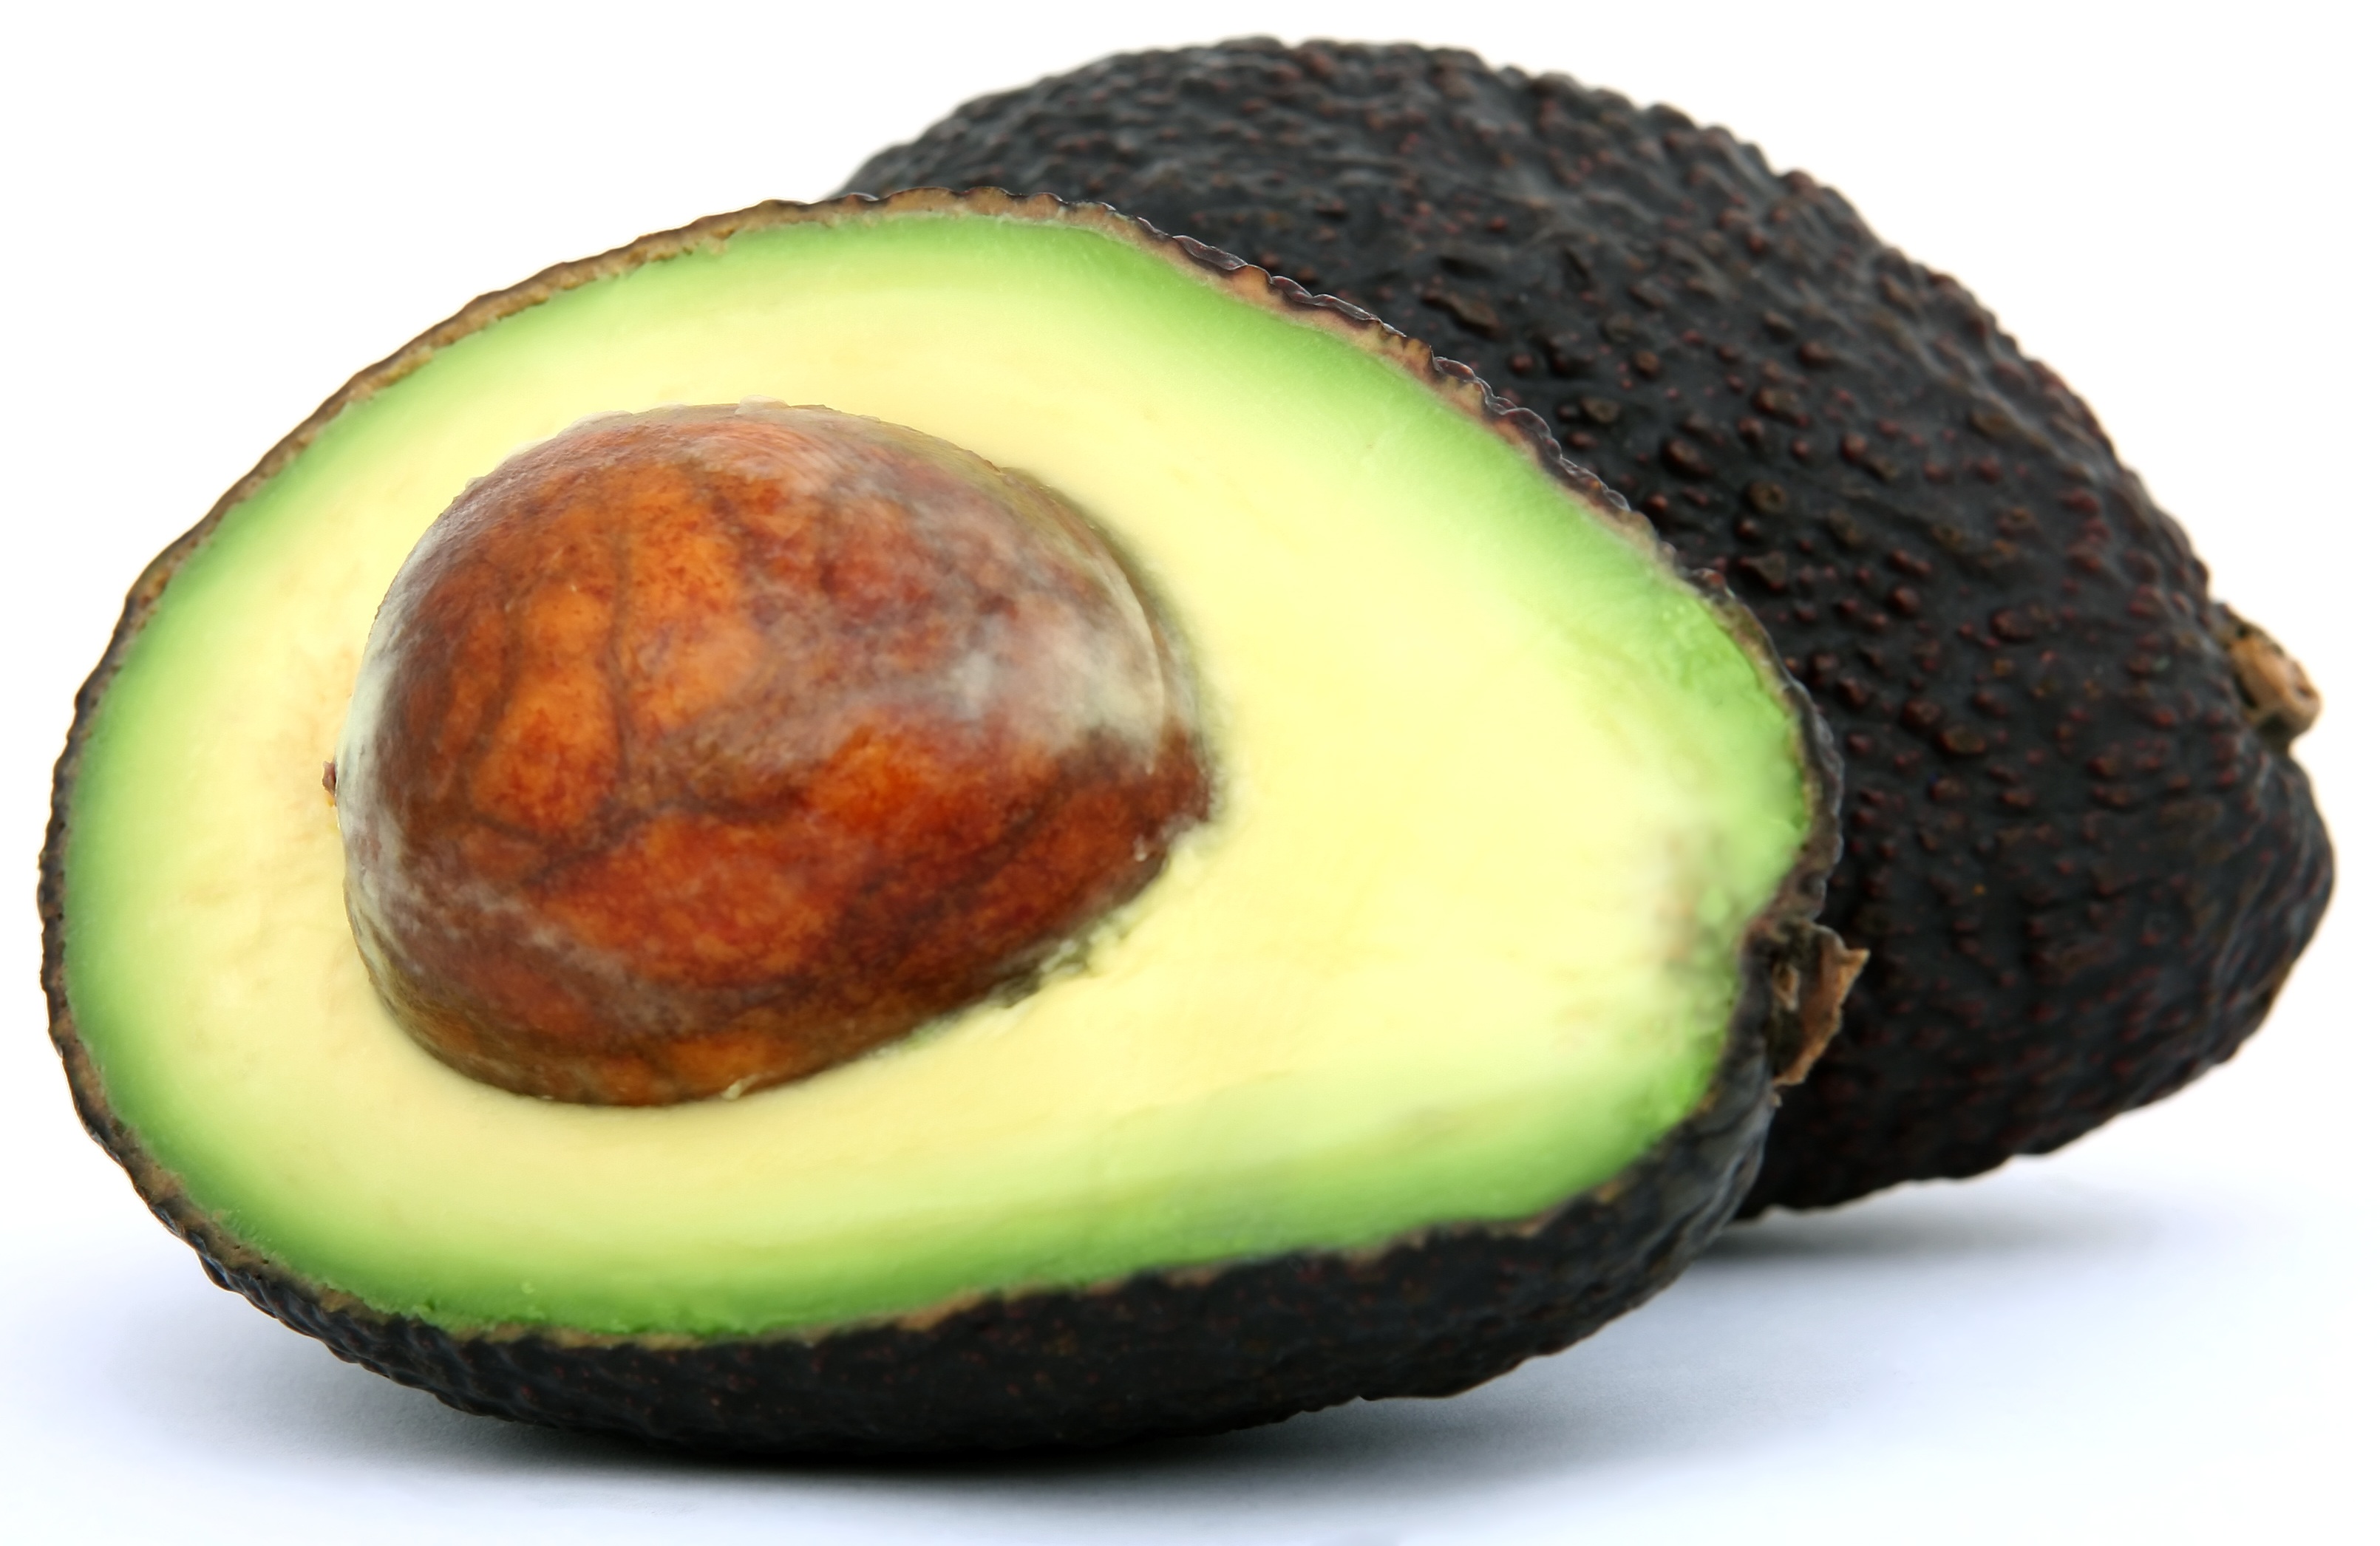
plant, fruit, food, green, cooking, produce, tropical, natural, fresh, weight, colorful, yellow, groceries, avocado, pear, healthy, lunch, cuisine, delicious, health, cookery, calories, coconut, vitamin, seeds, garnish, nutrition, vegetables, dinner, supermarket, good, slim, core, loss, catering, diet, organic, ingredients, picked, pip, dieting, slimming, appetite, nourishing, avo, purple mangosteen, wholesome, avacado